Freedom of religion

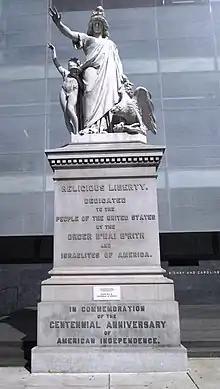
"Religious Liberty", a statue by Moses Jacob Ezekiel commissioned for the 1876 Centennial Exposition and dedicated "to the people of the United States".

Most of the New England colonies in British Colonial America were generally not tolerant of dissident forms of worship, with Maryland being one of the exceptions. For example, Roger Williams found it necessary to found a new colony in Rhode Island to escape persecution in the theocratically dominated colony of Massachusetts. The Puritans of the Massachusetts Bay Colony were the most active of the New England persecutors of Quakers, and the persecuting spirit was shared by Plymouth Colony and the colonies along the Connecticut River. In 1660, one of the most notable victims of religious intolerance was an English Quaker Mary Dyer, who was hanged in Boston, Massachusetts for repeatedly defying a Puritan law banning Quakers from the colony. As one of the four executed Quakers known as the Boston martyrs, the hanging of Dyer on the Boston gallows marked the beginning of the end of the Puritan theocracy and New England independence from English rule, and in 1661 King Charles II explicitly forbade Massachusetts from executing anyone for professing Quakerism. Anti-Catholic sentiment appeared in New England with the first Pilgrim and Puritan settlers. In 1647, Massachusetts passed a law prohibiting any Jesuit Roman Catholic priests from entering territory under Puritan jurisdiction. Any suspected person who could not clear himself was to be banished from the colony; a second offense carried a death penalty. The Pilgrims of New England held radical Protestant disapproval of Christmas. Christmas observance was outlawed in Boston in 1659. The ban by the Puritans was revoked in 1681 by an English appointed governor, however, it was not until the mid-19th century that celebrating Christmas became common in the Boston region.